Syed Ahmad Khan

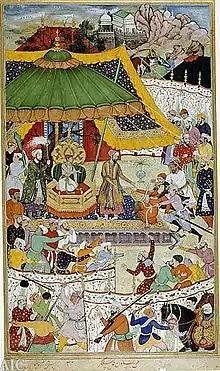
The court of Akbar, an illustration from a manuscript of the Ain-e-Akbari

Sir Syed Ahmad Khan's career as an author began when he published a series of treatises in Urdu on religious subjects in 1842. In his early religious writings his religious thoughts were more orthodox; over time, with his increasing contact with the West, his views gradually became more independent. His early works show the influence of Sufism and his upbringing in Delhi. The main themes of these works are popularization of the practices of the Islamic prophet Muhammad as the one true path and the desire to reform the lives of Indian Muslims from religious innovations, thus endeavoring for the purity of Islamic belief in India.